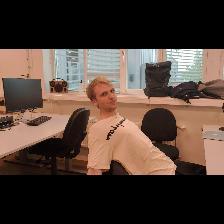
Label: Human